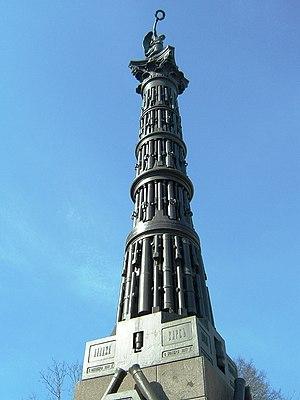
La Colonne de la Gloire, parfois appelée Colonne commémorative à la Guerre Russo-turque, est un mémorial situé à proximité de la Cathédrale de la Trinité à Saint-Pétersbourg, en Russie. Achevé en 2004 comme un cadeau au 300ᵉ anniversaire de la ville en 2003, le monument est une réplique exacte de celui datant de 1886, qui a été détruit par le leader Soviétique Joseph Staline en 1929.